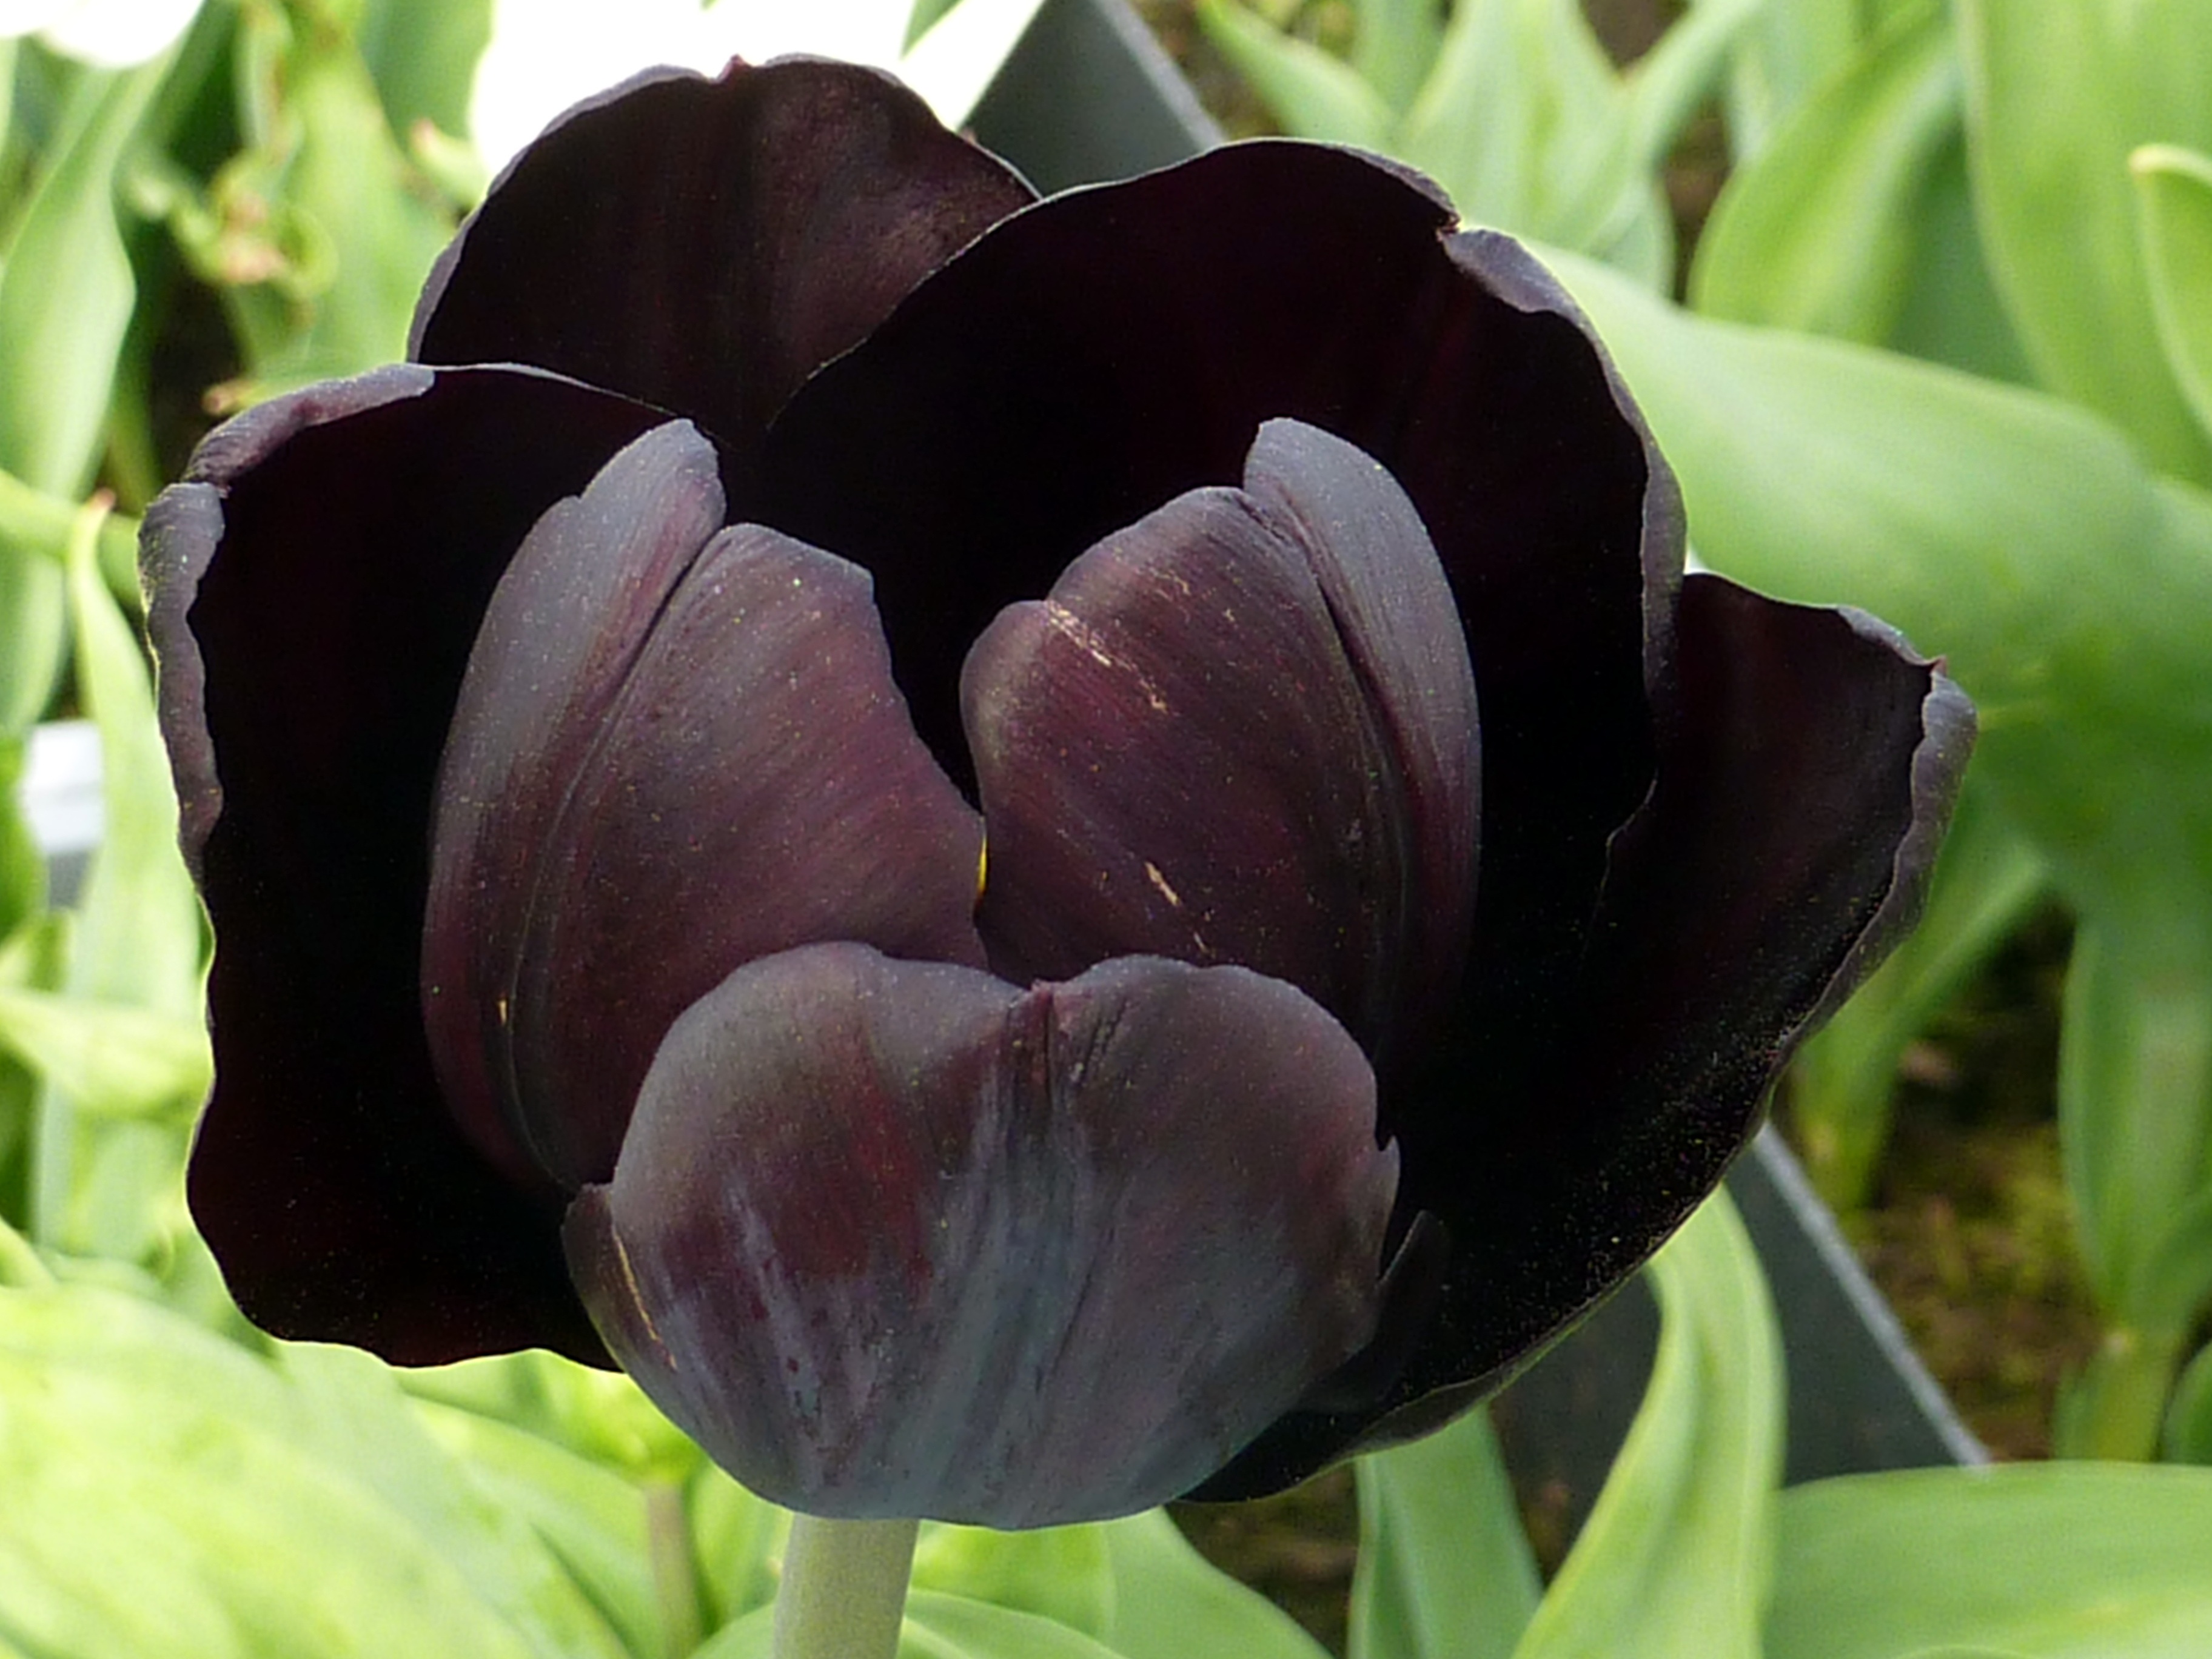
plant, flower, petal, tulip, botany, black, flora, macro photography, flowering plant, plant stem, land plant